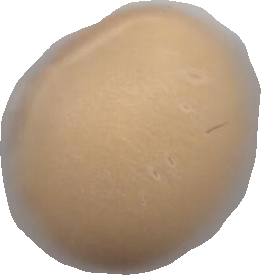
Variety: Dega